Christ with the Eucharist and Saints Bartholomew and Roch

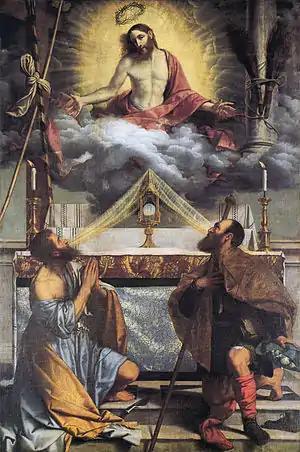
"Christ with the Eucharist and Saints Bartholomew and Roch" (c. 1545) by Moretto da Brescia

Christ with the Eucharist and Saints Bartholomew and Roch is an oil on canvas painting by Moretto da Brescia, executed "c." 1545, still in the church of San Bartolomeo in Castenedolo in the Province of Brescia, Italy.